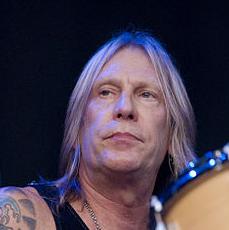
Age: 53